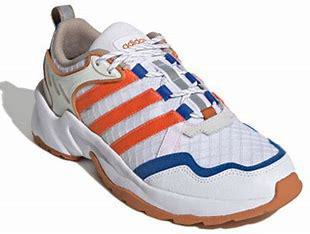
Brand: adidas
Model: neo Adidas NEO 20 20 FX